History of Saint Lucia

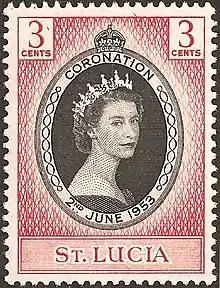
1953 stamp with portrait of Queen Elizabeth II

In Jan. 1791, during the French Revolution, the National Assembly sent four "Commissaries" to St. Lucia to spread the revolution philosophy. By August, slaves began to abandon their estates and Governor de Gimat fled. In Dec. 1792, Lt. Jean-Baptiste Raymond de Lacrosse arrived with revolutionary pamphlets, and the poor whites and free people of color began to arm themselves as "patriots". On 1 Feb. 1793, France declared war on England and Holland, and General Nicolas Xavier de Ricard took over as Governor. The National Convention abolished enslavement on 4 Feb. 1794, but St. Lucia fell to a British invasion led by Vice Admiral John Jervis on 1 April 1794. Morne Fortune became "Fort Charlotte". Soon, a patriot army of resistance, "L'Armee Francaise dans les Bois", began to fight back. Thus started the First Brigand War.